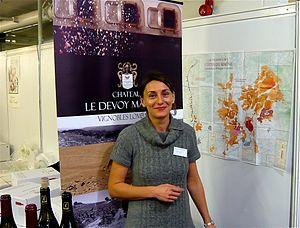
Véronique Lombardo, Propriétaire du Château Le Devoy Martine, Saint Laurent des Arbres, Lirac
Le lirac est un vin d'appellation d'origine contrôlée produit sur les communes de Lirac, de Roquemaure, de Saint-Geniès-de-Comolas et de Saint-Laurent-des-Arbres, dans le département du Gard.